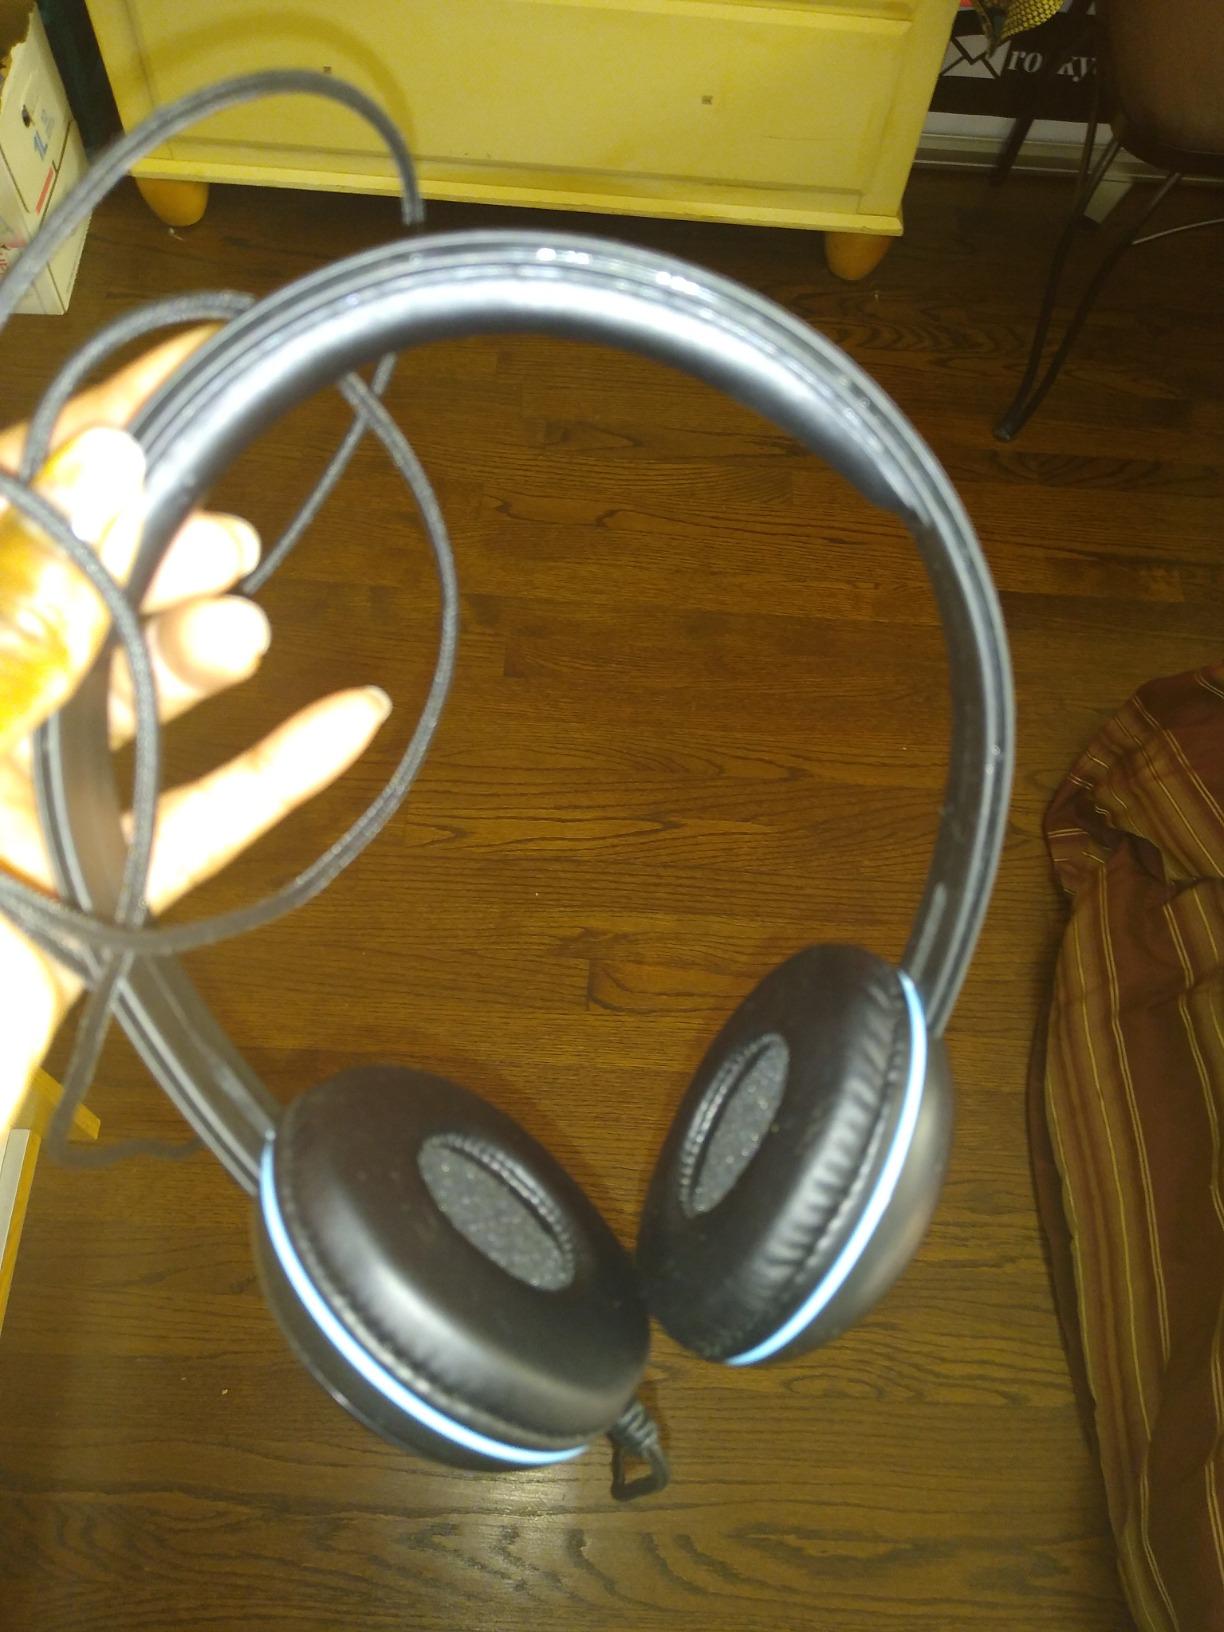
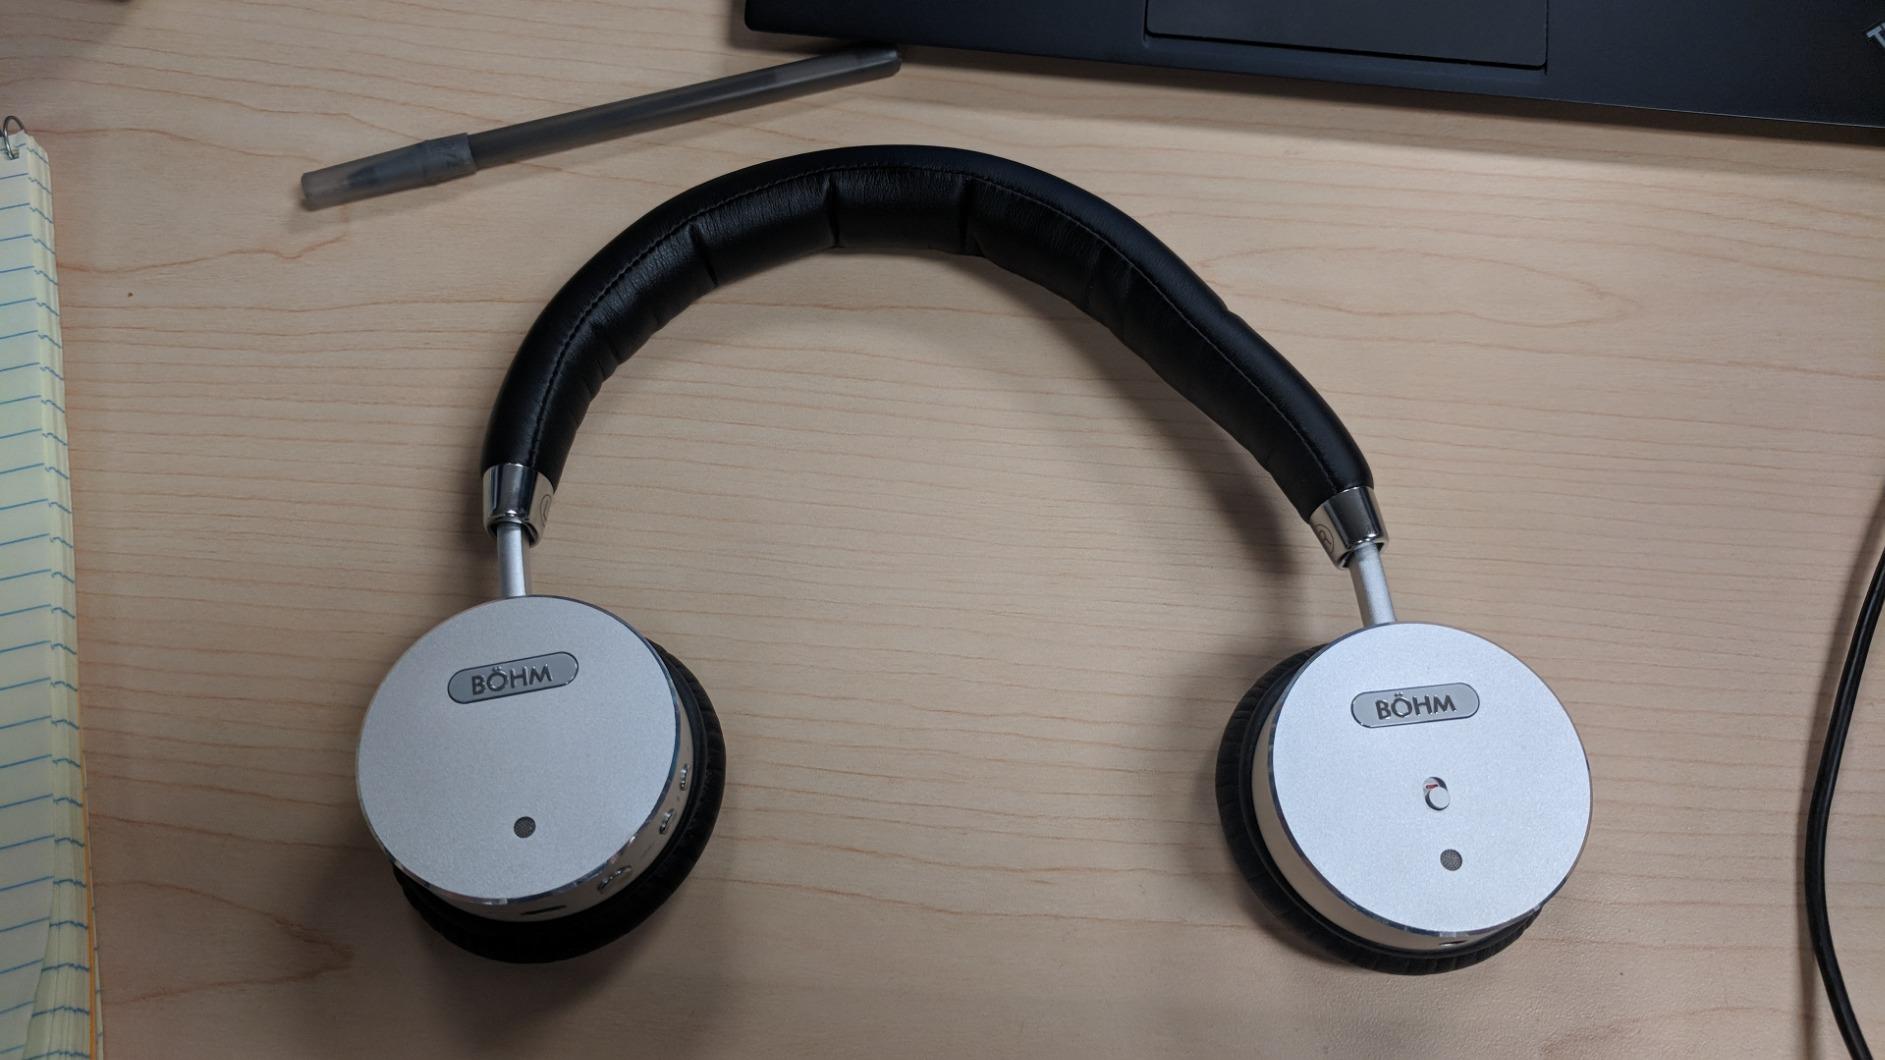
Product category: headphones
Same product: no